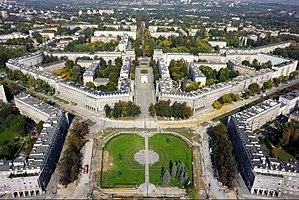
Nowa Huta est une ville nouvelle des années 1950 en Pologne partie intégrante de la ville de Cracovie. Avec près de 300 000 habitants, c'est une des parties les plus peuplées de la commune de Cracovie.